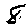
Label: 8